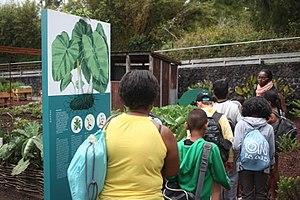
Racines
Le domaine des Tourelles est un grand édifice de l'île de La Réunion, département d'outre-mer français dans le sud-ouest de l'océan Indien. Il est situé à environ 1 050 mètres d'altitude immédiatement au sud-ouest du centre-ville de La Plaine-des-Palmistes, une commune des Hauts.